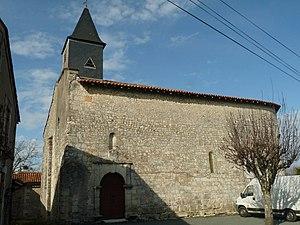
église de Rouffiac, Charente, France
Rouffiac est une commune du Sud-Ouest de la France, située dans le département de la Charente.